Site of the John and Mary Jones House

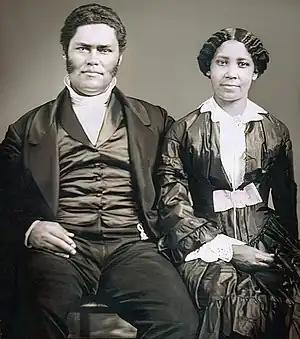
John and Mary Jane Jones in the 1840s

The Site of the John and Mary Jones House is a site in Chicago, Illinois, in the United States that was designated as a Chicago Landmark on May 26, 2004.